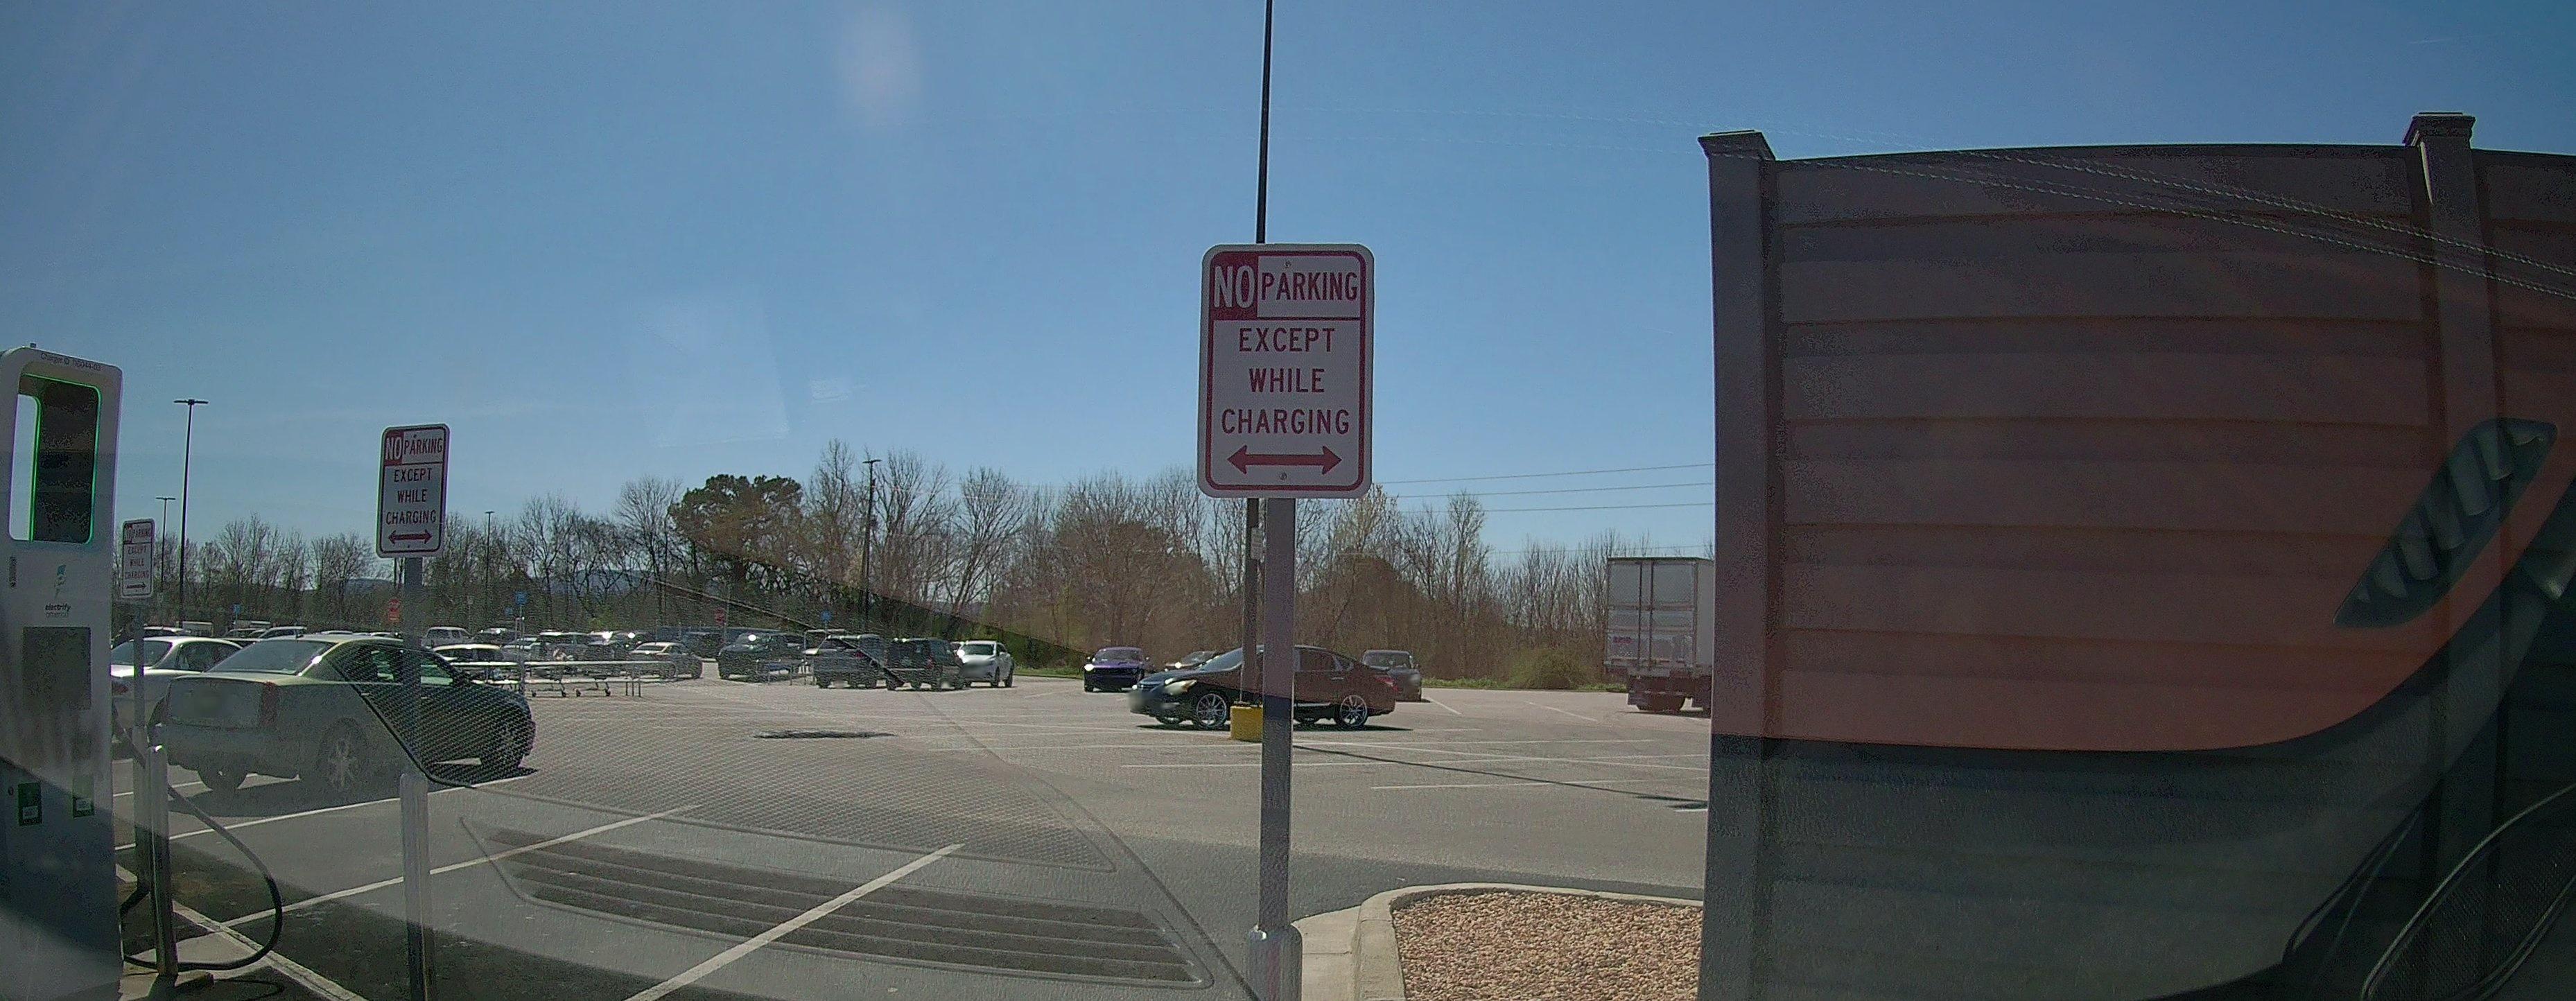
Feature: EV Charger
State: Alabama
Country: United States